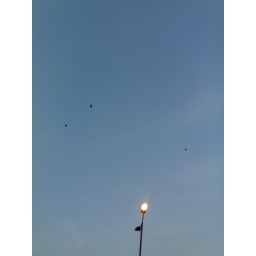
The birds flying home in the evening